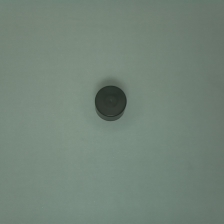
Color: black
Cap type: standard cap